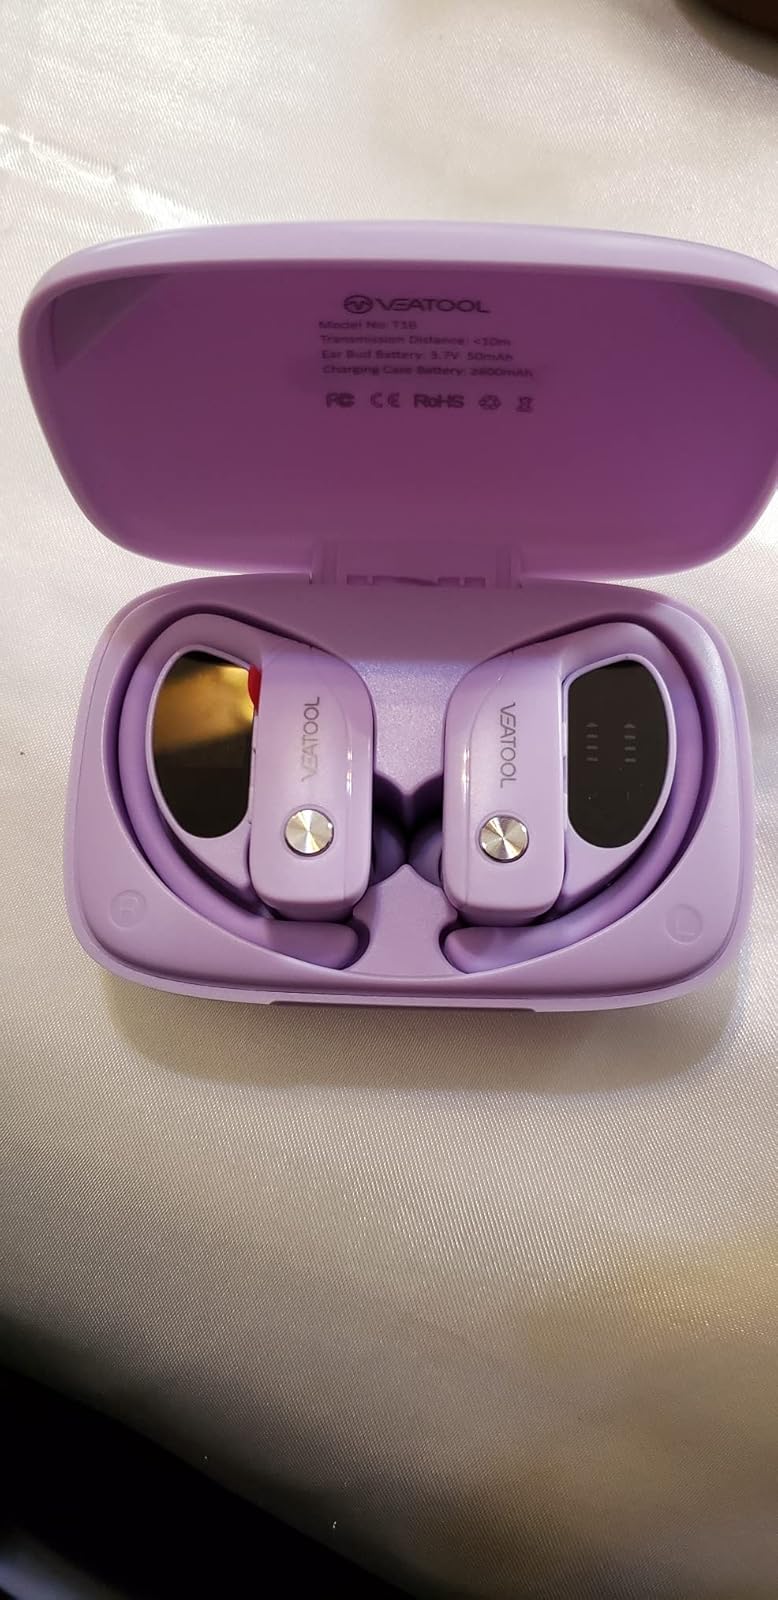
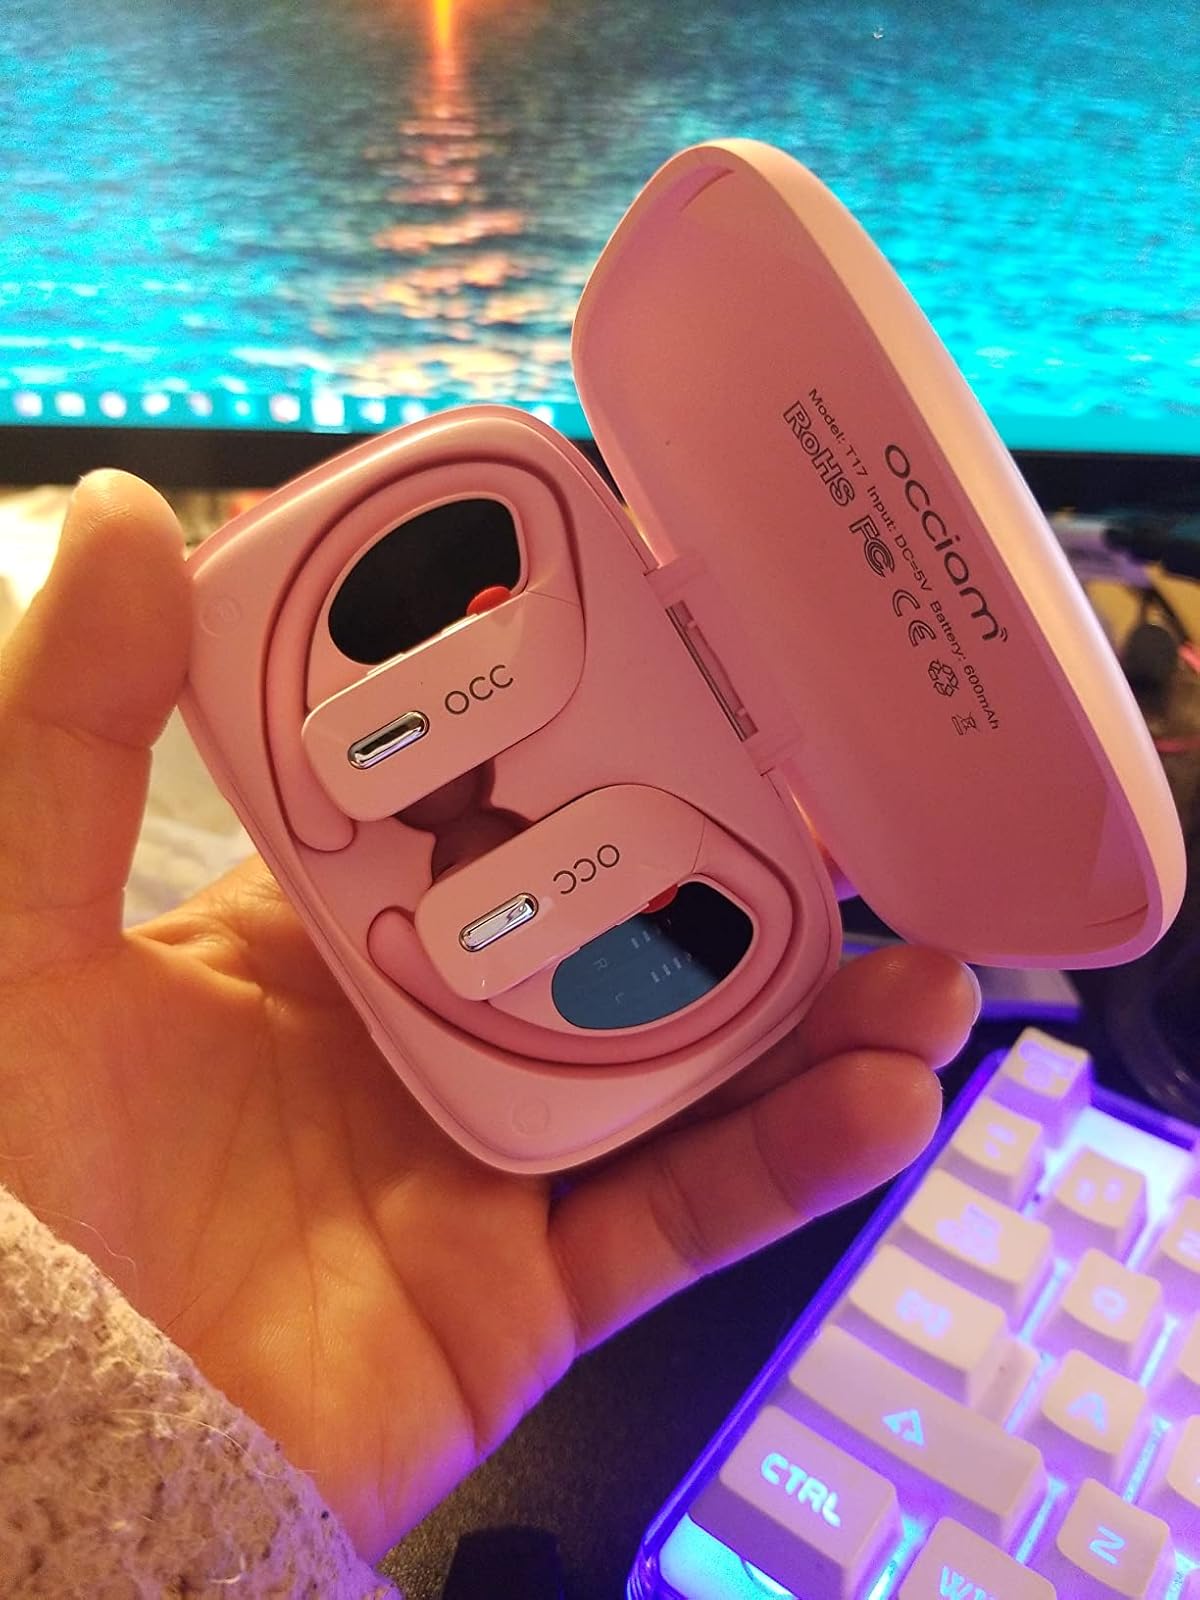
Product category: earbuds
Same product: no